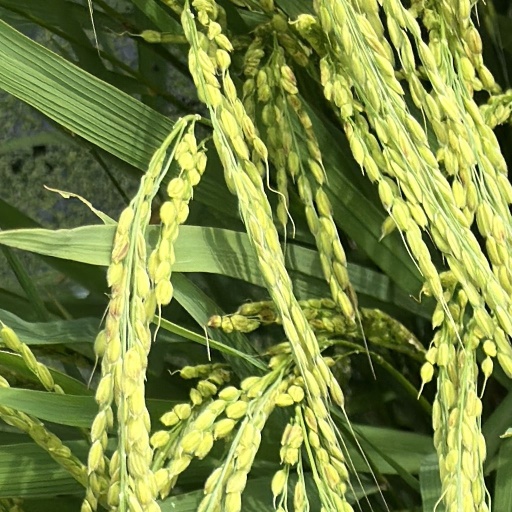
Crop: rice